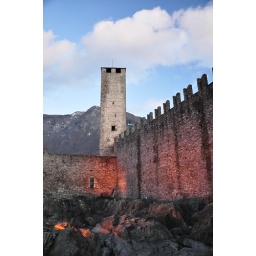
La torre bianca del Castelgrande di Bellinzona; the Castelgrande's white tower in Bellinzona